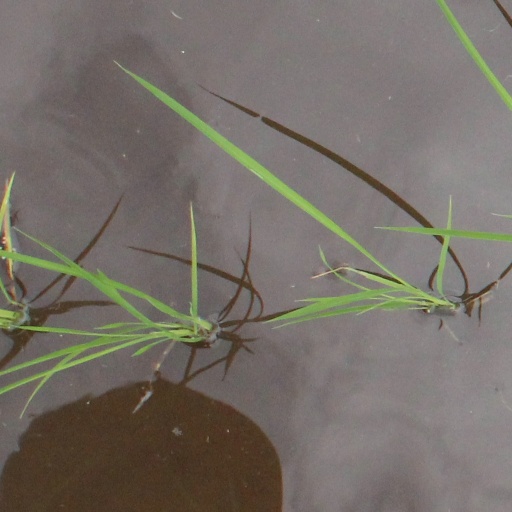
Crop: rice